Newcastle Light Rail

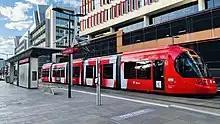
Honeysuckle stop

Newcastle Interchange is a transport interchange situated in the inner suburb of Wickham. It serves as the termini for NSW TrainLink's Central Coast & Newcastle Line and Hunter Line train services, Newcastle Light Rail services and several Newcastle Transport bus routes.